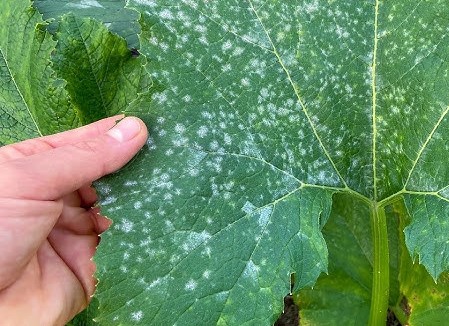
Plant: Squash
Disease: squash powdery mildew